The London Archives

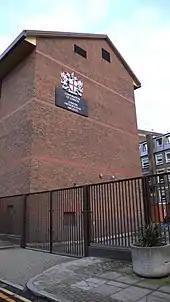
End of repository block, displaying the City of London coat of arms

Under the Local London Government Act 1963, which came into effect on 1 April 1965, the administrative counties of London and Middlesex together with their respective county councils were abolished. They were replaced by the Greater London Council (GLC) which administered a much wider area known as Greater London. The formation of Greater London also meant that some areas that had been previously part of Kent, Surrey, Essex and Hertfordshire, were also now included. However, to minimise confusion, it was agreed that records from these areas should remain within their ancient county.